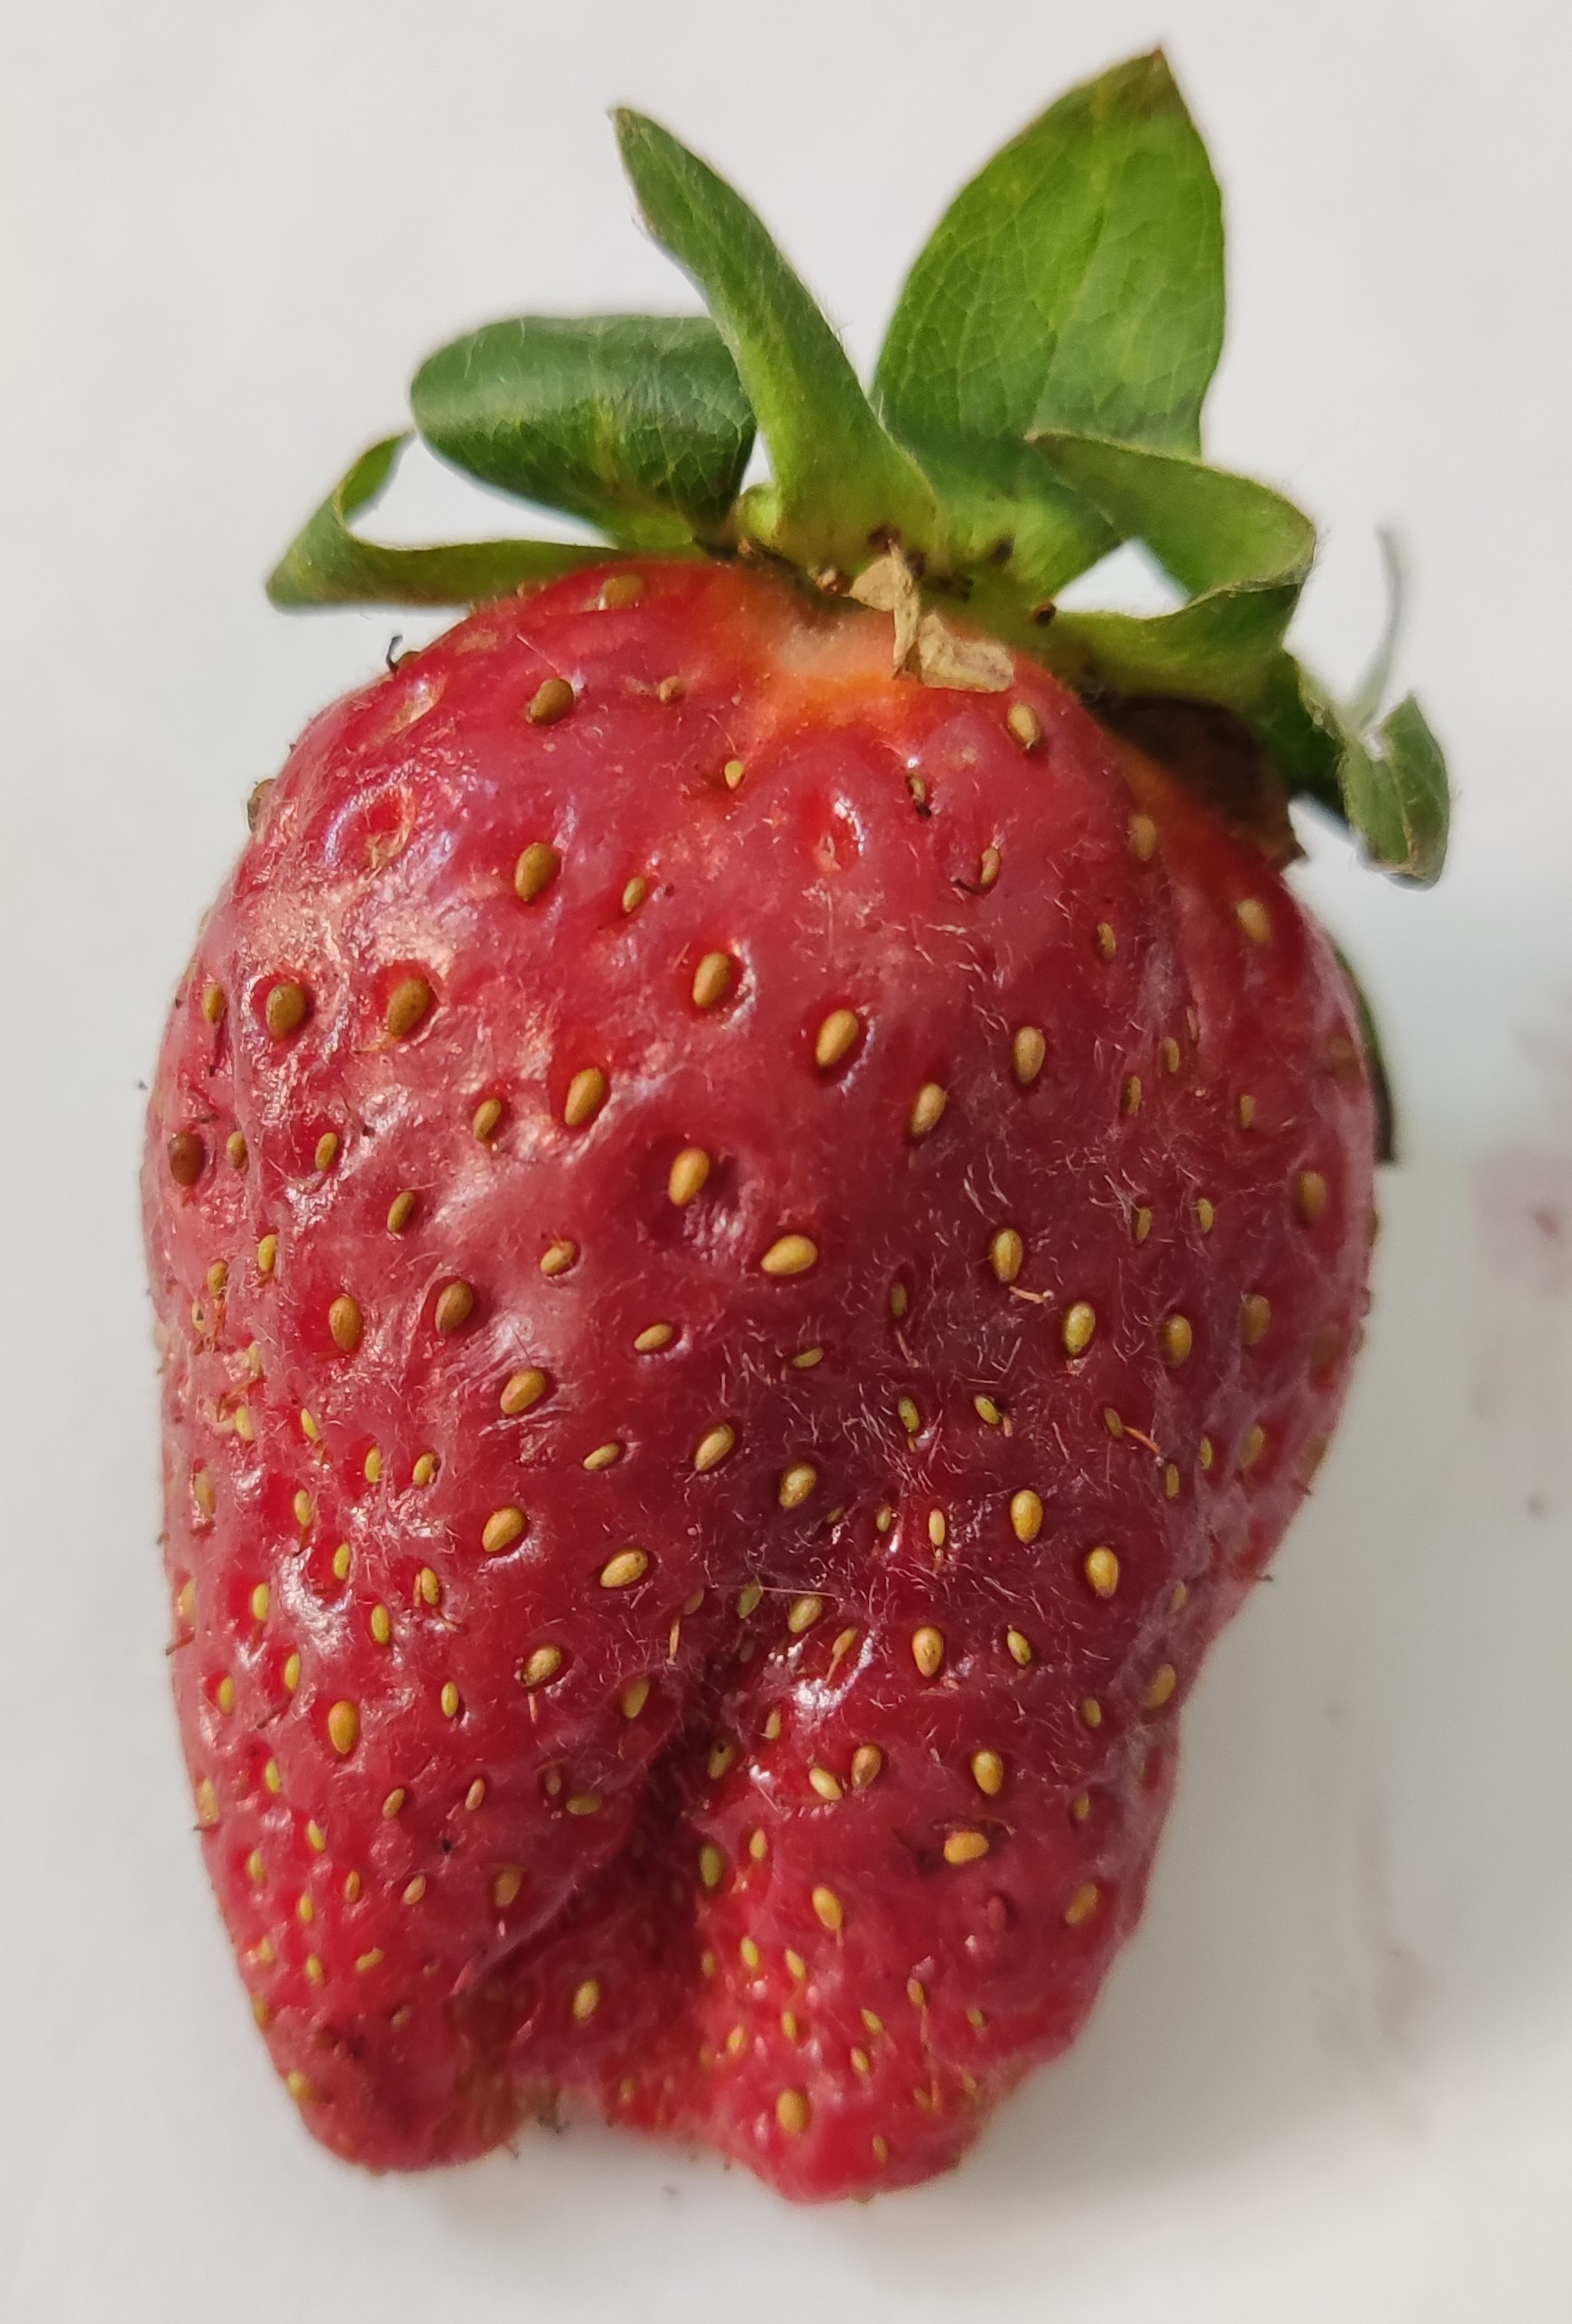
Fruit: strawberry
Condition: fresh